International Order of St. Hubertus

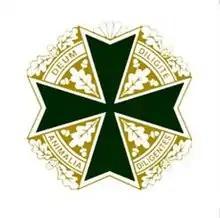
International Order of St. Hubertus

The International Order of Saint Hubertus is a worldwide organization and chivalric order of hunters and wildlife conservationists under Grand Master Istvan von Habsburg-Lothringen that promotes traditional hunting ethics and practices. The Order was founded in 1695 by Count Franz Anton von Sporck, who brought together noble hunters from Austria, Bohemia, and other countries throughout the Habsburg Empire. The Order was named in honor of Saint Hubertus, the patron saint of hunters and fishermen. The Order's motto is "Deum Diligite Animalia Diligentes", "Honoring God by Honoring His Creatures".